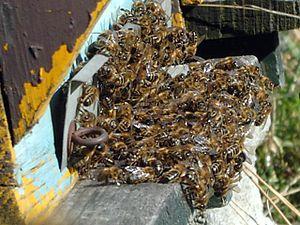
Abeilles noires (Apis mellifera mellifera) réagissant à un traitement avec de l'Apiguard (contre le Varroa).
Varroa destructor est une espèce d'acariens parasites de l'abeille adulte ainsi que des larves et des nymphes. Il est originaire de l'Asie du Sud-Est, où il vit aux dépens de l'abeille asiatique Apis cerana qui résiste à ses attaques, contrairement à l'abeille domestique européenne Apis mellifera. Ce parasite provoque des pertes économiques importantes en apiculture et il est une des causes de la diminution du nombre d'abeilles. Ayant colonisé quasiment toutes les zones où Apis mellifera est présente, la varroose est désormais un problème d'ordre mondial.